Old North End Historic District (Colorado Springs, Colorado)

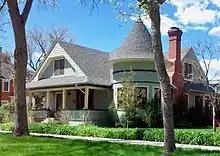
House in Old North End Historic District

The 1200 block of Wood Avenue is the site of the second president's house for Colorado College and Stewart House, which was donated to the institution by Philip B. Stewart. Also on the block is the former house of Alice Bemis Taylor who was a significant benefactor to the school. Taylor Dining Hall, now a theater, was named for her and Bemis Hall was named for her father. Charles L. Tutt Sr.'s house at Uintah and Cascade was donated to the college and is now the Tutt Alumni House.